List of UK top-ten singles in 1954

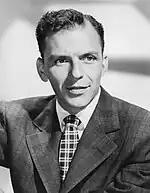
Frank Sinatra secured his first UK top 10 hit this year with his recording of the Academy Award-winning song "Three Coins in the Fountain", which spent three weeks at number-one.

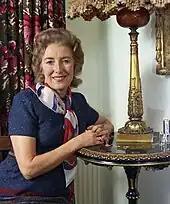
Vera Lynn (pictured in 1973) achieved her only UK number-one single in November 1954 with "My Son, My Son".

The following table shows artists who achieved two or more top 10 entries in 1954, including singles that reached their peak in 1953 or 1955. The figures include both main artists and featured artists. The total number of weeks an artist spent in the top ten in 1954 is also shown.